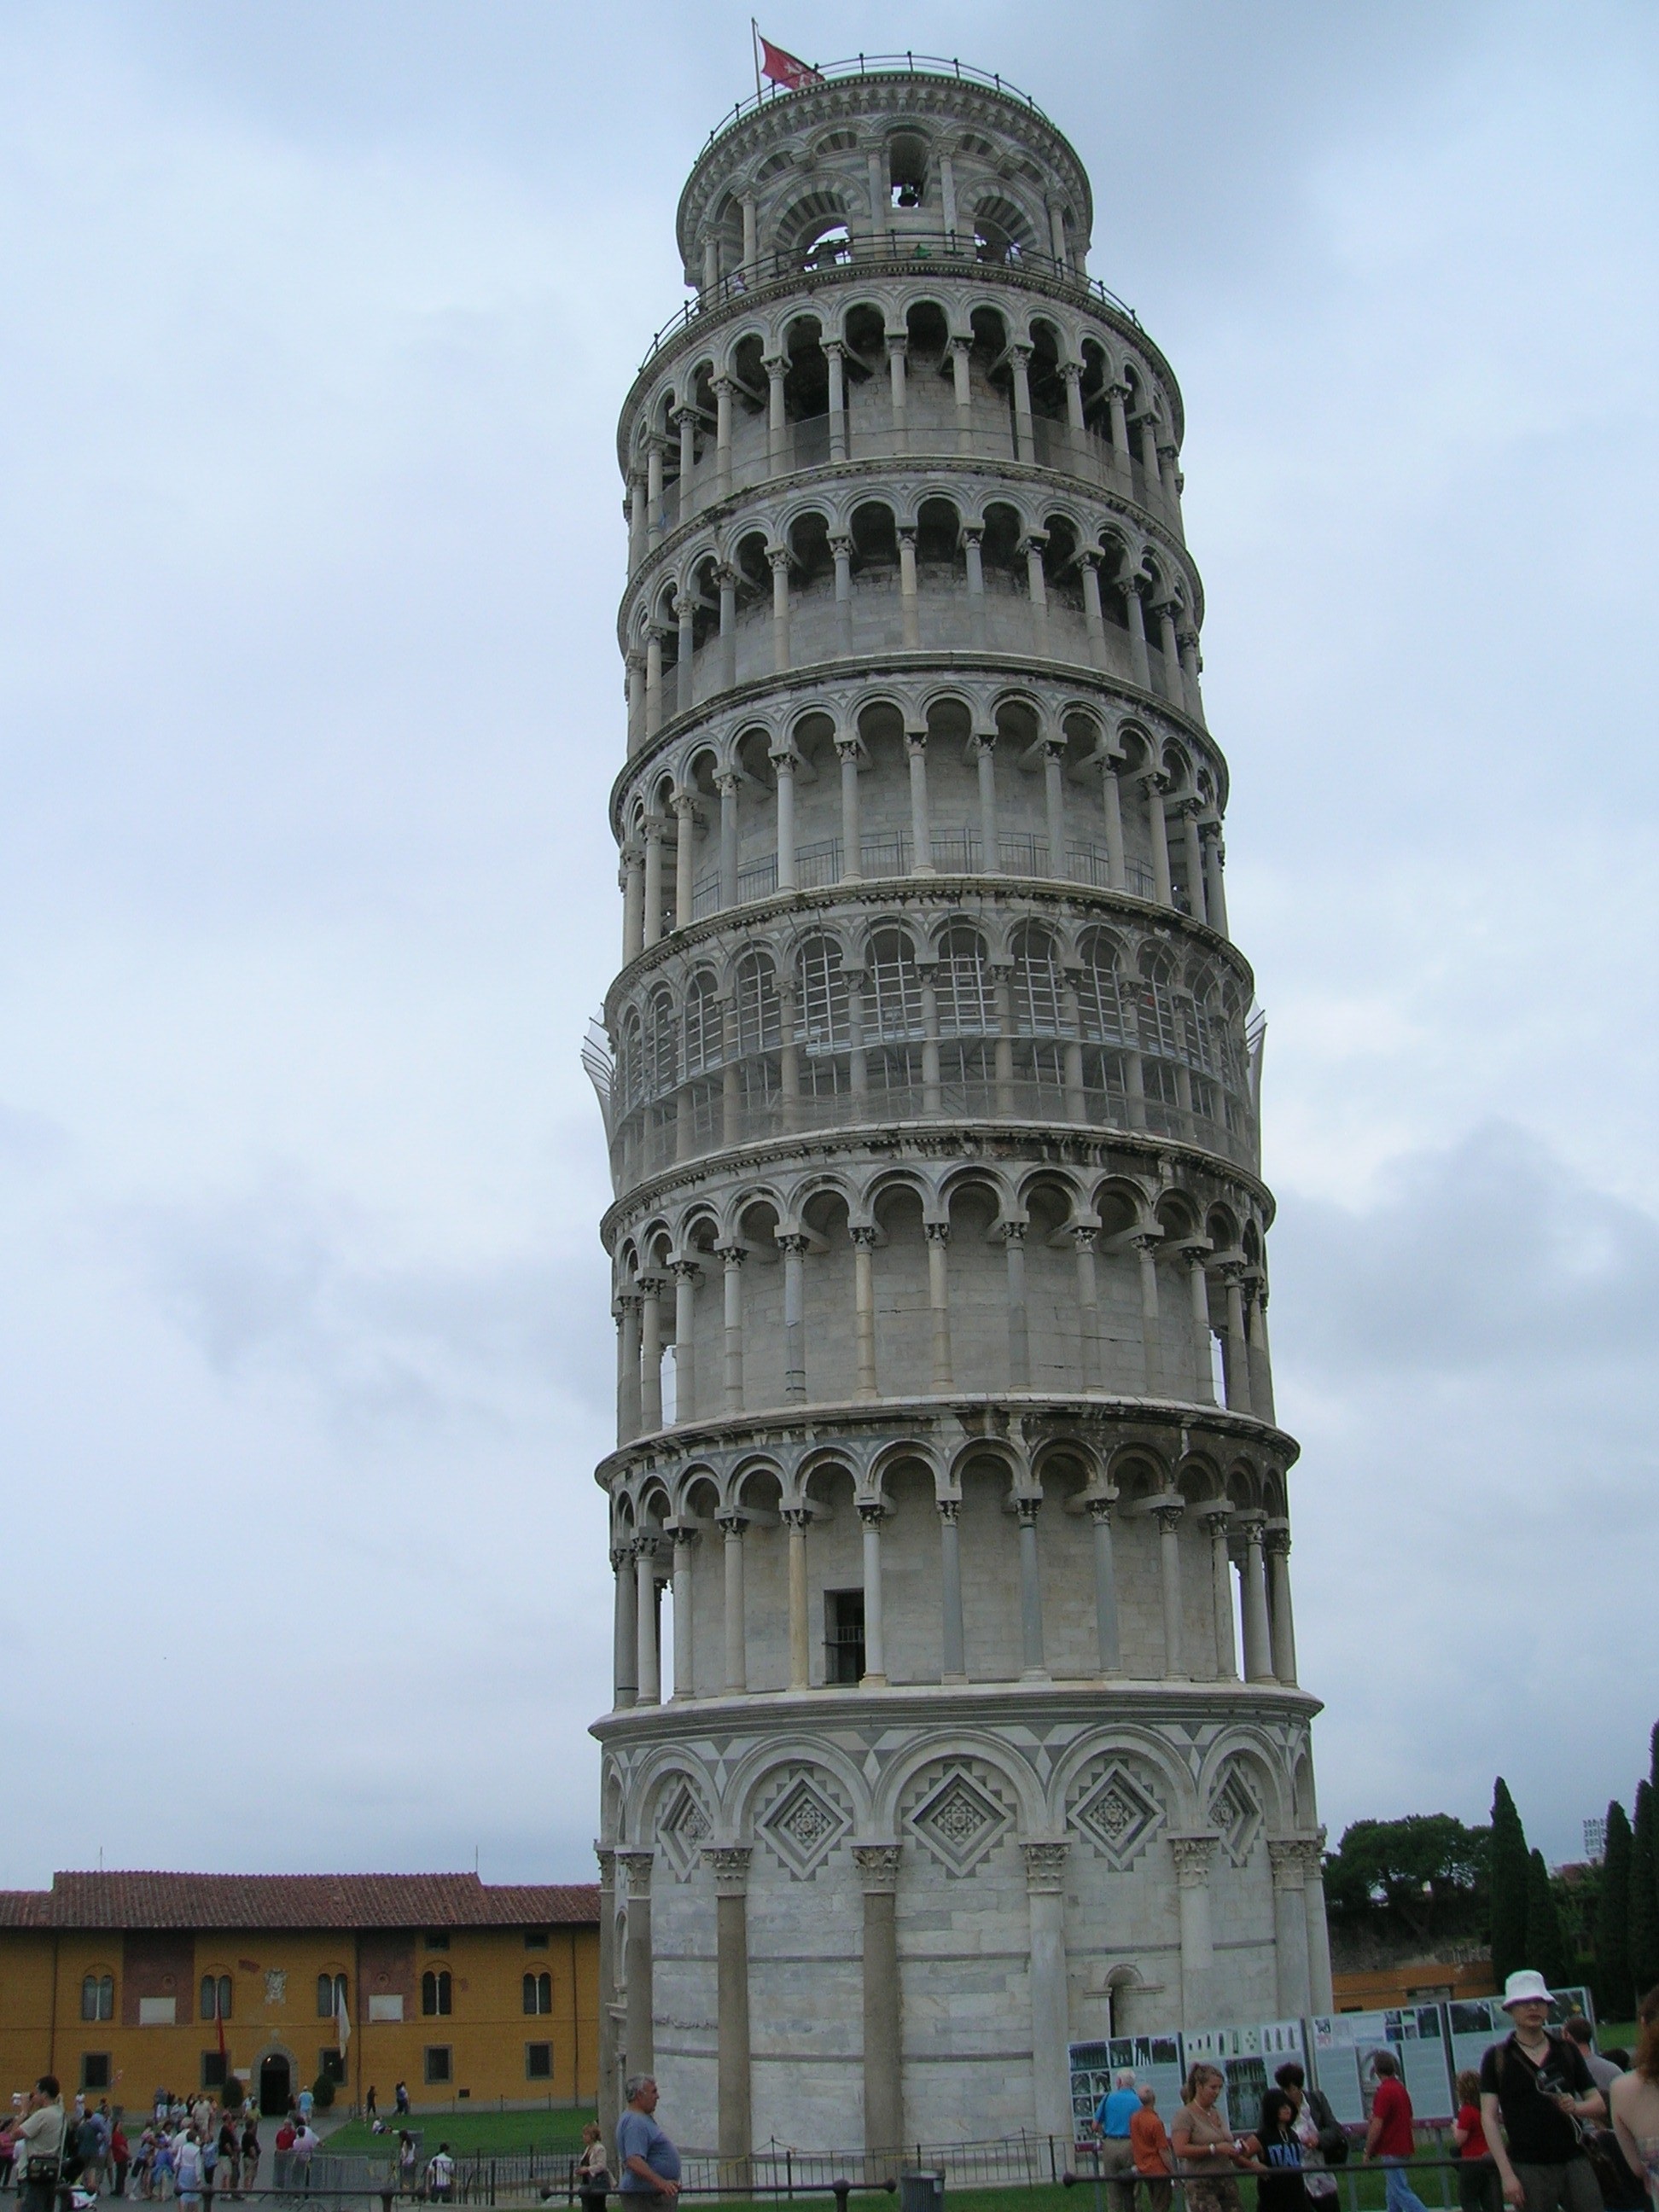
architecture, structure, monument, tower, landmark, tuscany, tourism, tower block, pisa, italian, leaning tower, tours